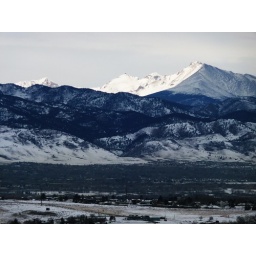
We were under the clouds while the mountains basked in the sunshine. It was a gorgeous sight!